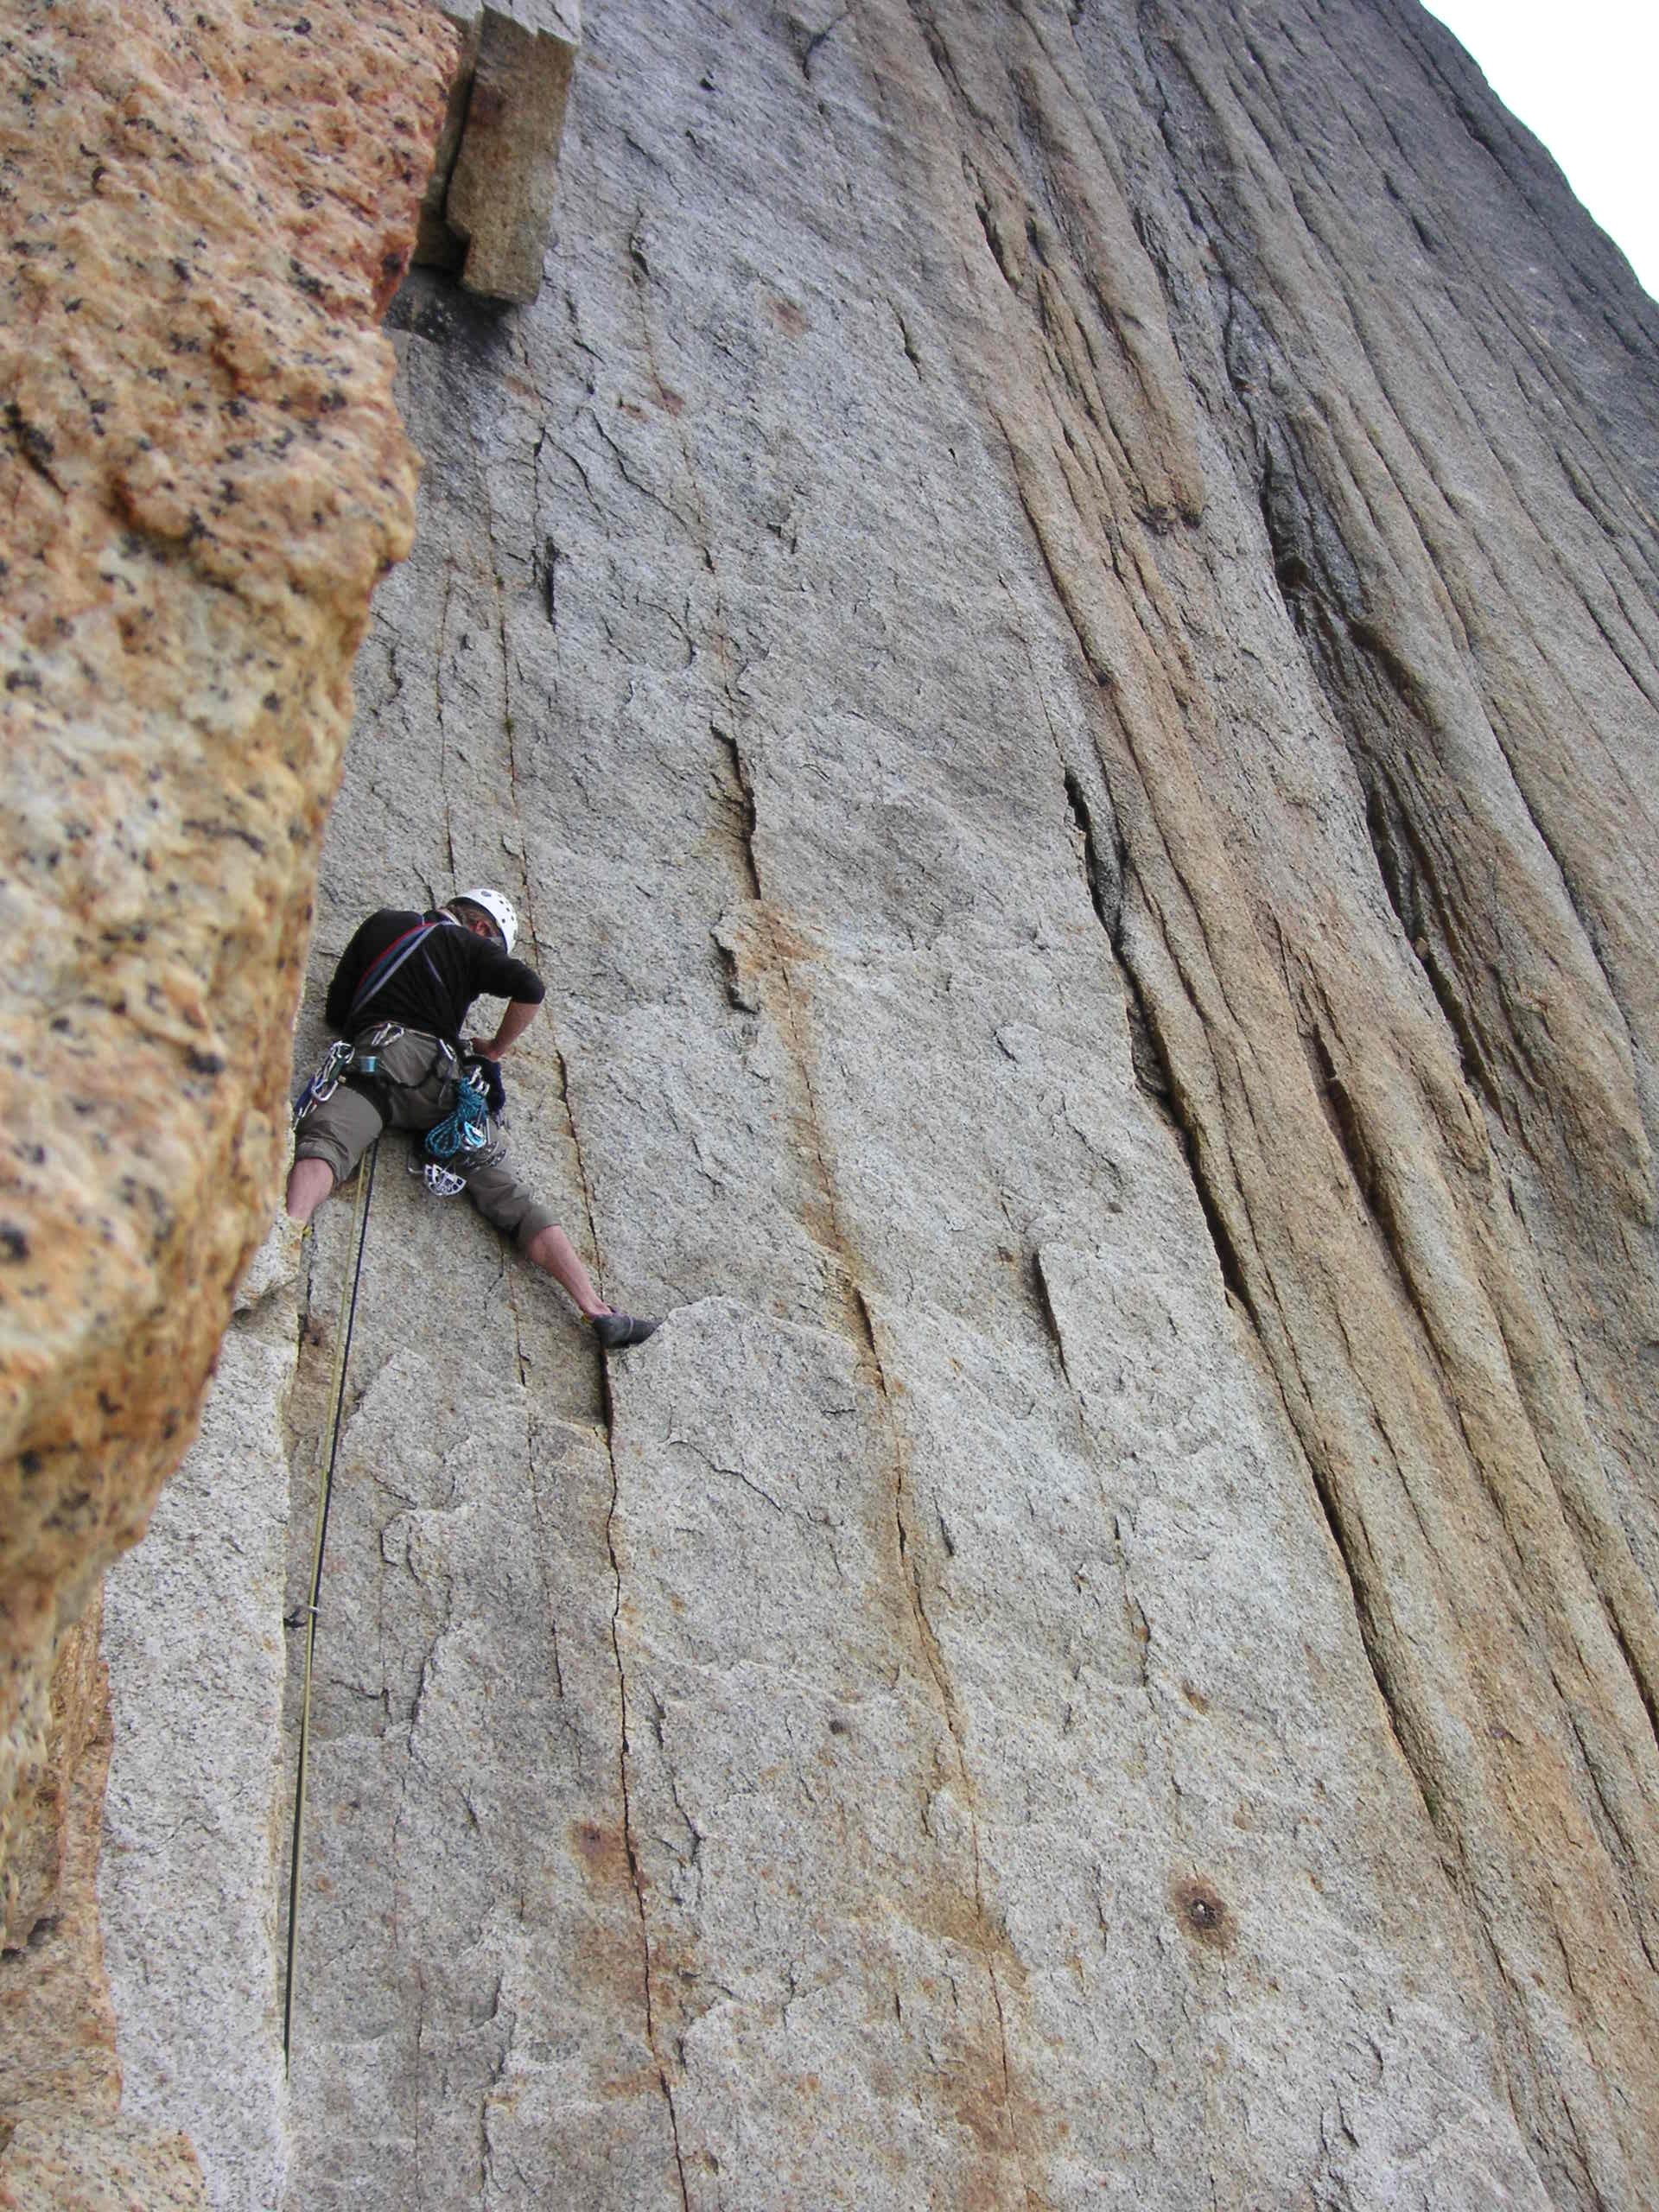
outdoor, rock, mountain, sport, adventure, wall, stone, recreation, cliff, young, high, usa, climbing, rock climbing, extreme, lifestyle, activity, mountaineering, fun, sports, danger, alaska, challenge, denali national park, ruth gorge, outdoor recreation, individual sports, sport climbing, free solo climbing